Springfield Daily News

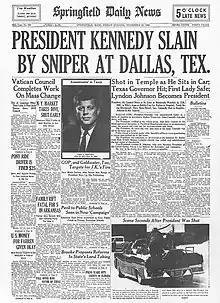
A late edition of the Springfield Daily News on the day of President Kennedy's assassination, November 22, 1963

The Springfield Daily News was a daily newspaper that was published independently in Springfield, Massachusetts, from 1911 to 1969, and then as a merged paper through 30 May 1987. From 1968 through 2007, it was published by Daily News Publishing Company.